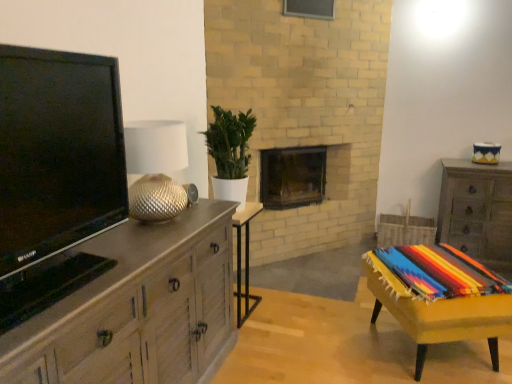
Question: Locate all light wood/wooden chest of drawers at left, the 1th chest of drawers positioned from the front, in the image.
Answer: [(0.264, 0.799)]